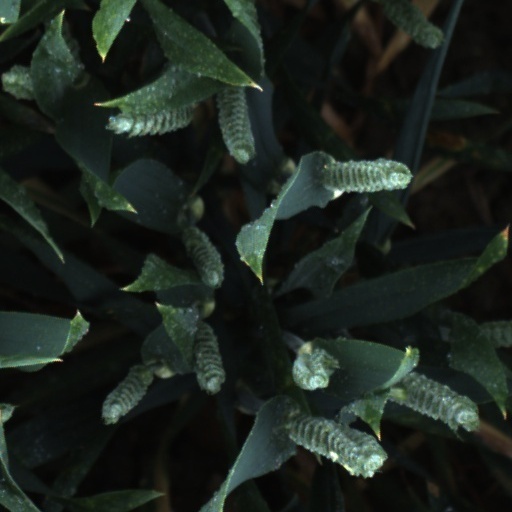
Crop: wheat